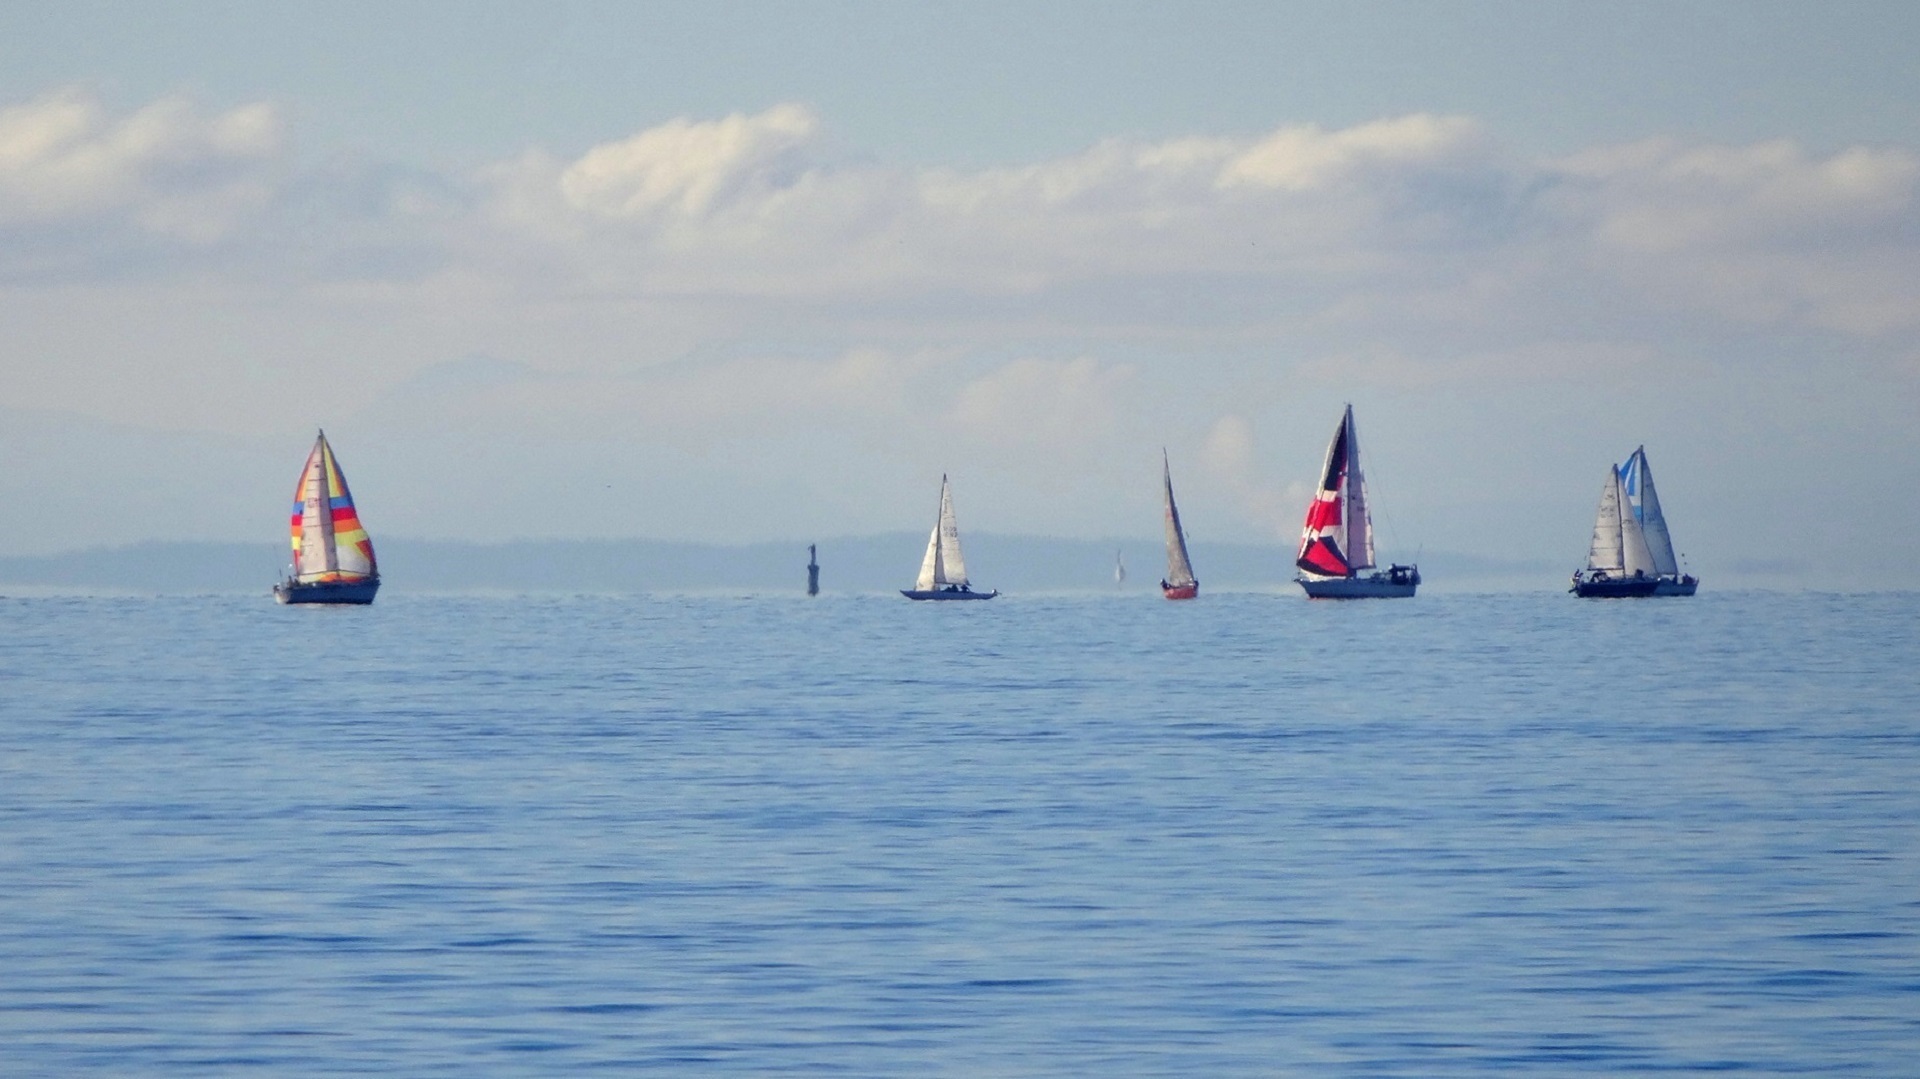
sea, water, ocean, sky, boat, adventure, wind, vessel, vehicle, scenic, sailing, yacht, bay, blue, lifestyle, sailboat, clouds, sports, sail, marine, watercraft, sailboats, sailing ship, dinghy, yacht racing, windsports, dinghy sailing, sailboat racing